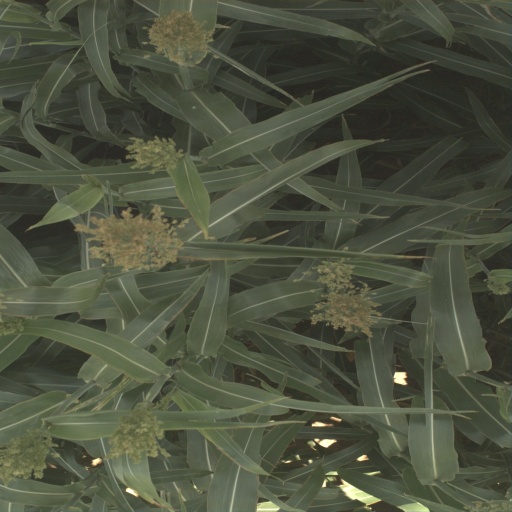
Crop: sorghum